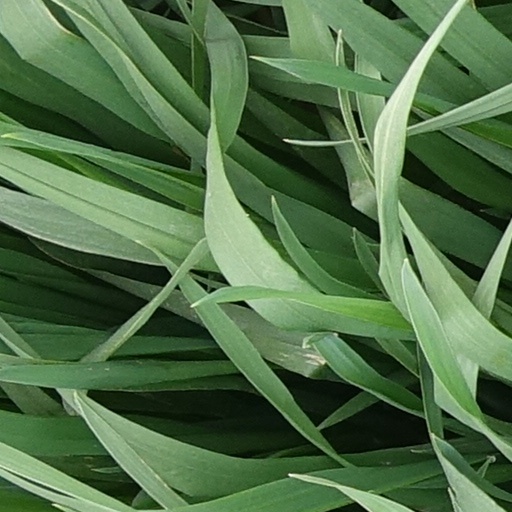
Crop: wheat